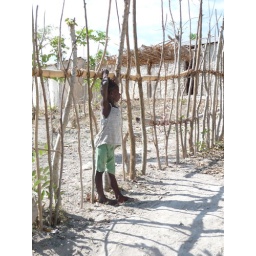
The living fence (gets green in rainy season, girl not included)